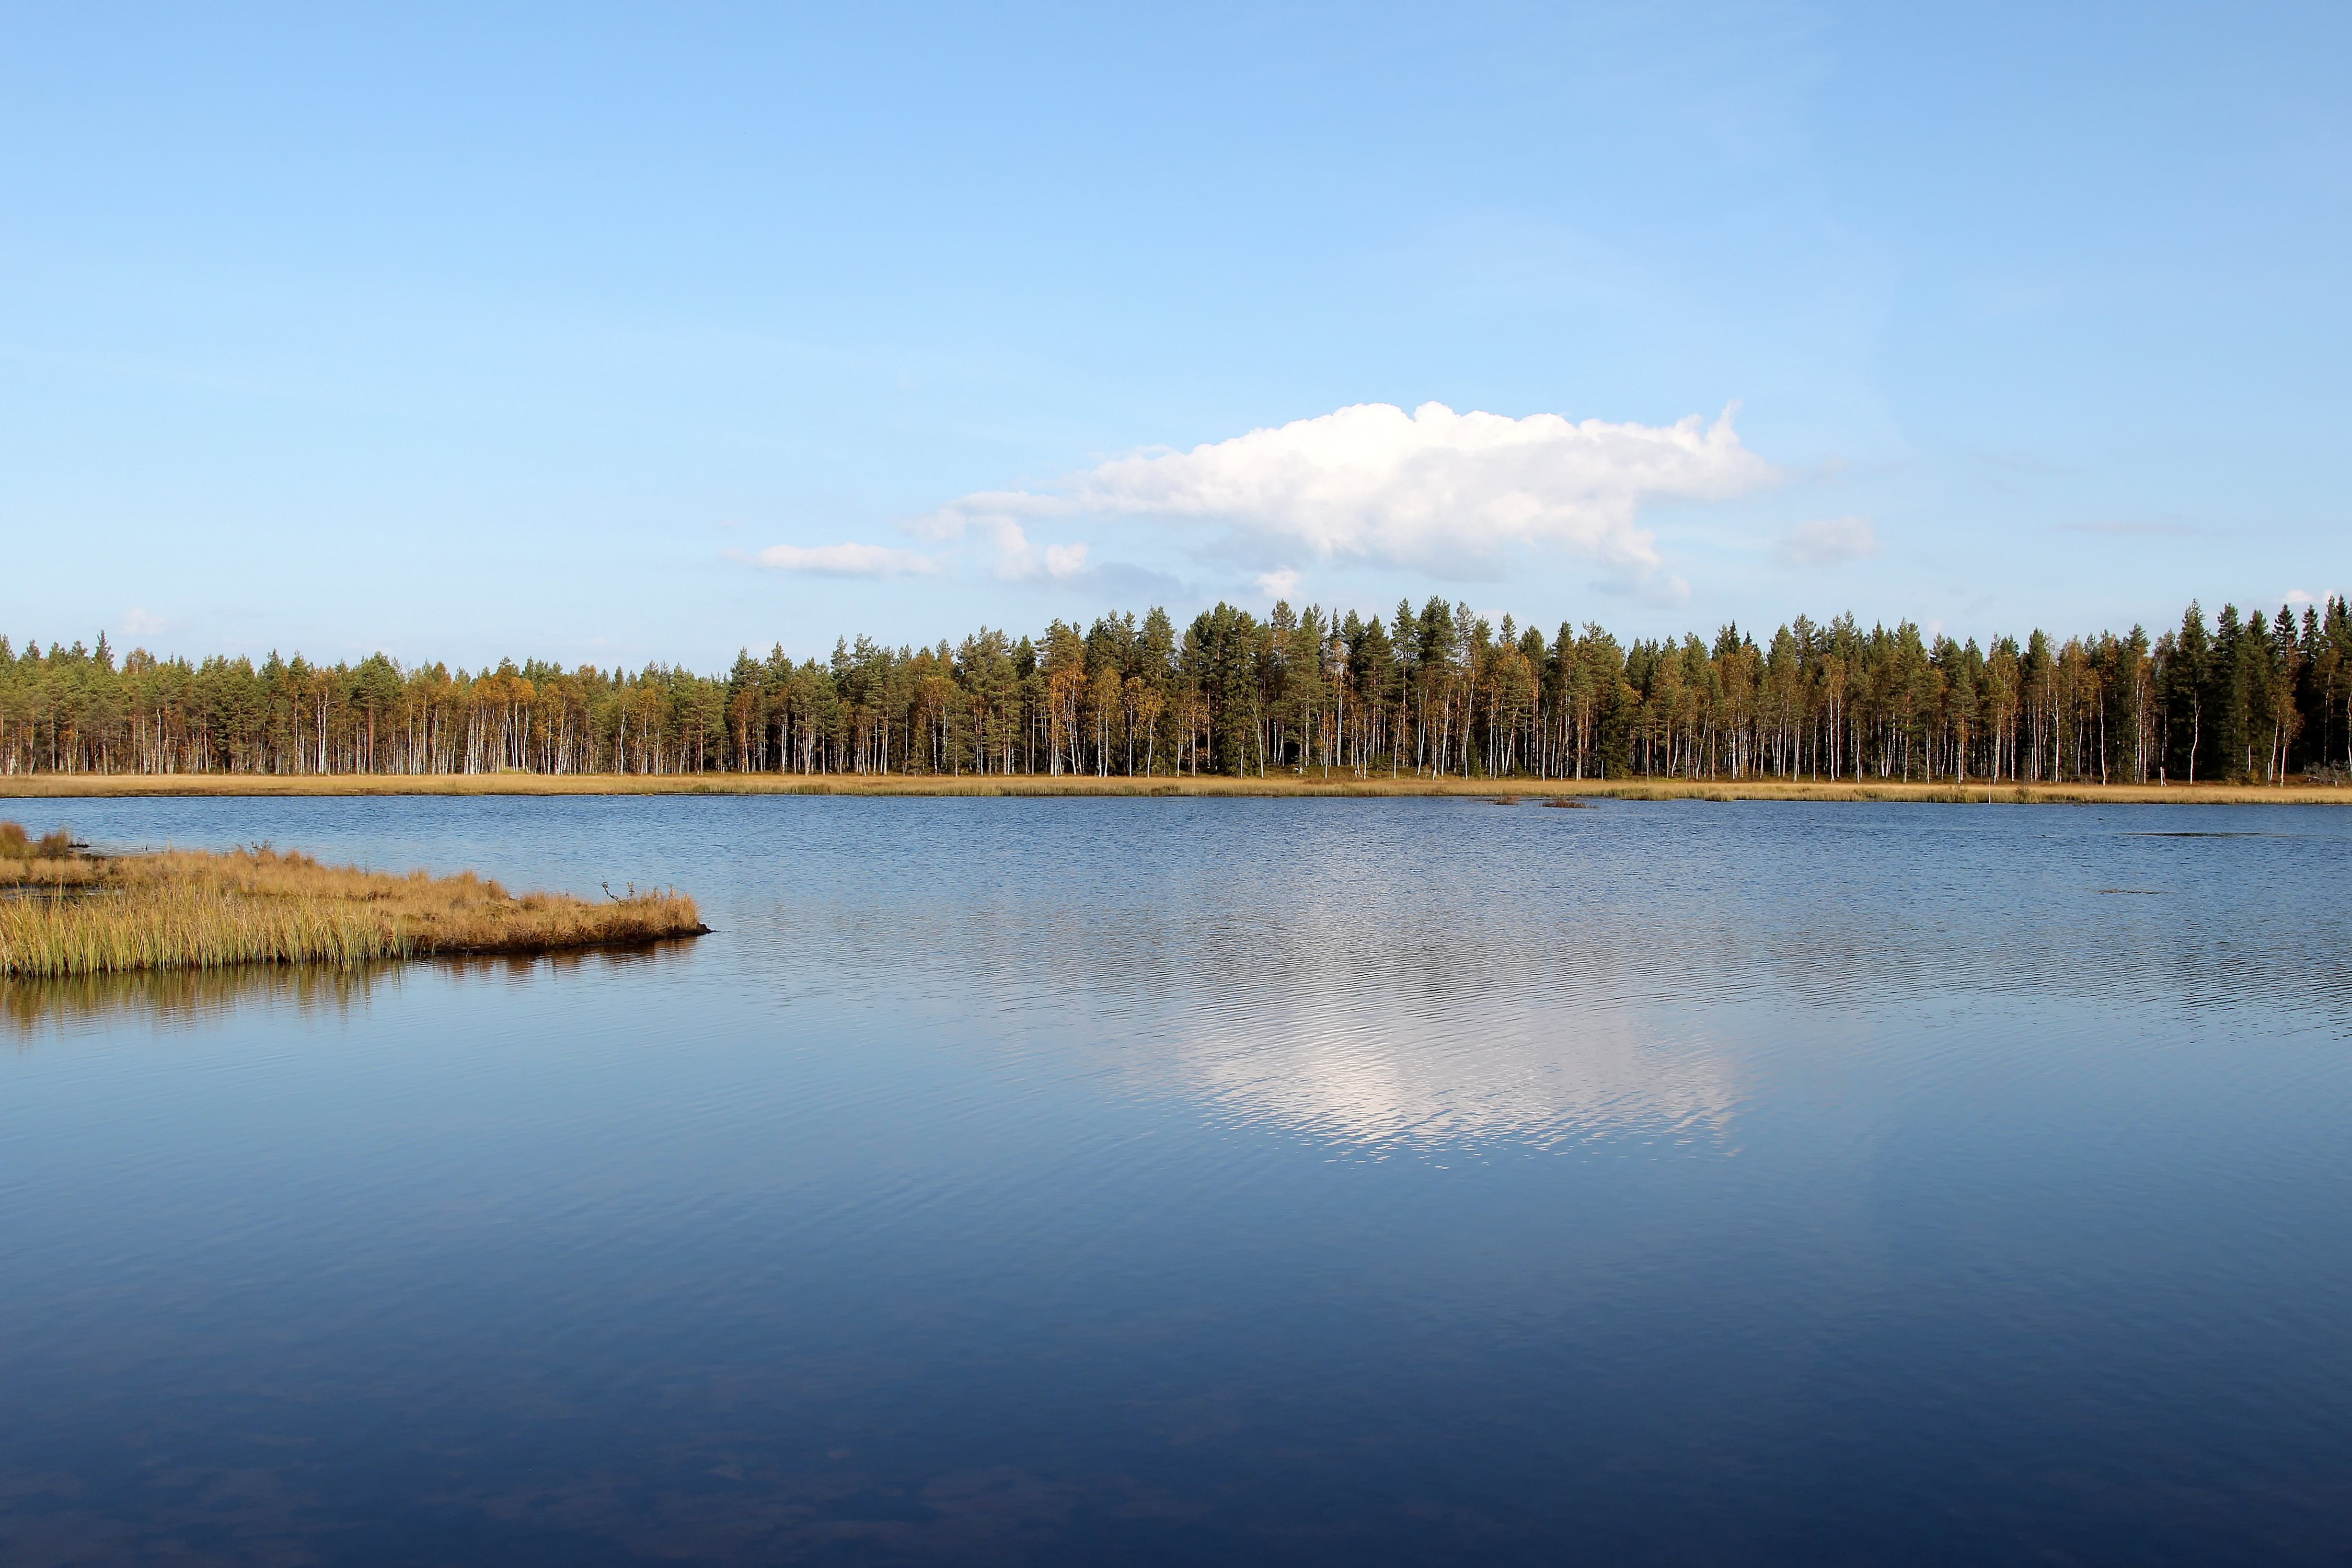
landscape, water, nature, forest, marsh, wilderness, sky, countryside, morning, fall, shore, lake, river, country, pond, rural, reflection, scenic, autumn, reservoir, body of water, trees, clouds, wetland, reflections, finland, habitat, loch, natural environment, atmospheric phenomenon